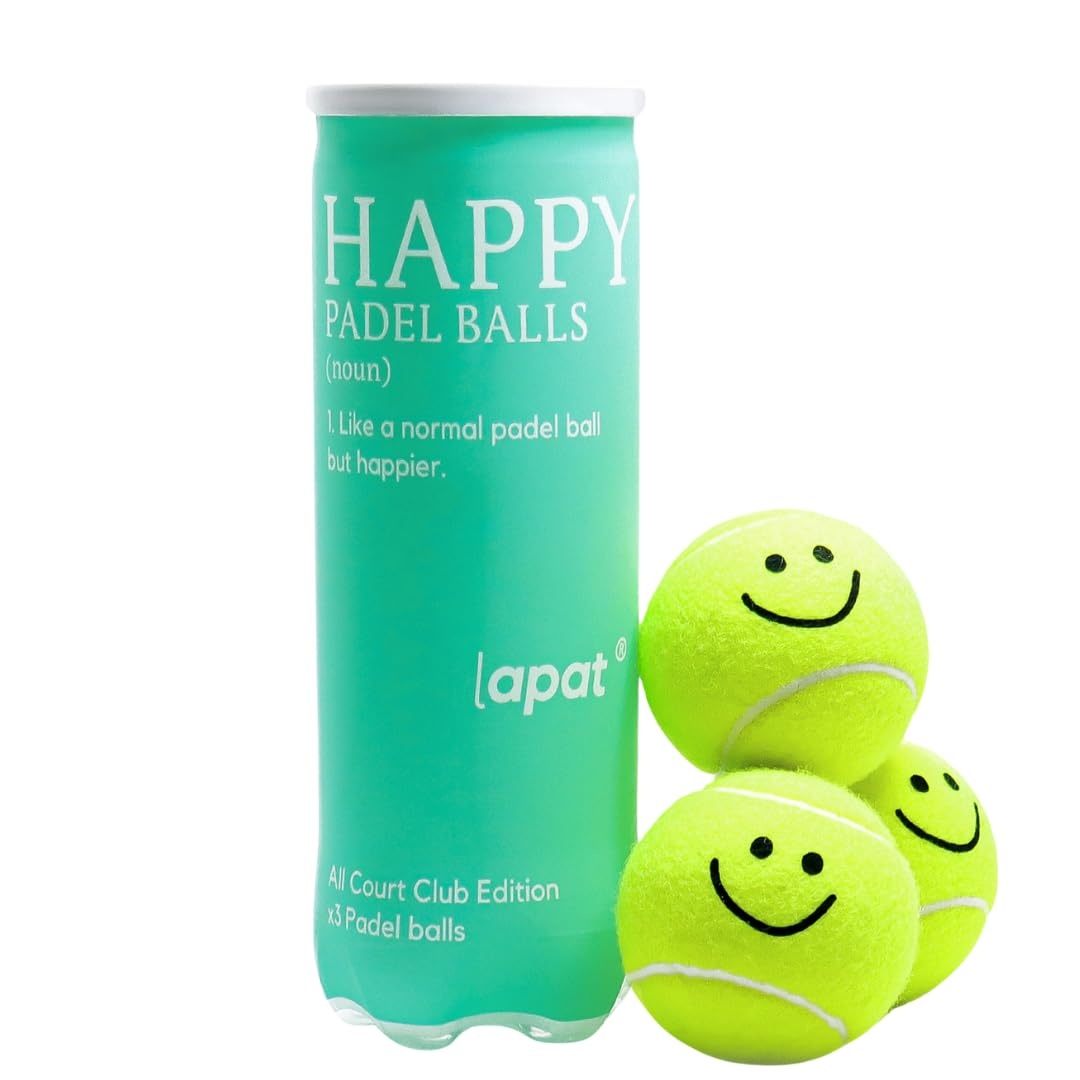
Pelotas de Padel LAPAT Happy Presurizadas
Título: Pelotas de Pádel LAPAT Happy Profesionales Duraderas Set de 3 Descripción breve: Disfruta de un rendimiento de primera clase con las pelotas de pádel LAPAT, presurizadas para rebote constante y durabilidad en México. Características destacadas: - Alta calidad para precisión y durabilidad. - Presurizadas para rebote constante. - Larga duración, hasta 5 partidos completos. - Práctico embalaje de latas para almacenamiento. - Diseño vibrante para destacar en la cancha. Detalles técnicos: - Modelo: LAPAT07 - Dimensiones: 8.6 x 3.0 x 2.9 cm - Materiales: no especificados - Capacidad de carga: no aplica
Brand: LAPAT
Category: Sporting Goods > Outdoor Recreation > Outdoor Games > Platform & Paddle Tennis > Platform Tennis Balls